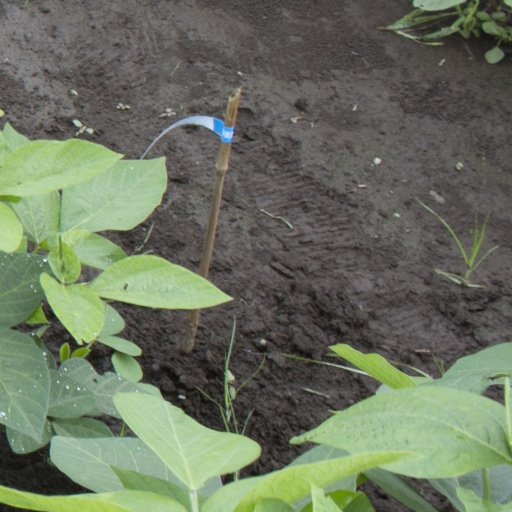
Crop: soybean